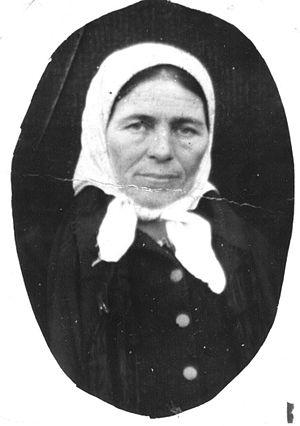
La maison de Darinka Radović à Rajkovac se trouve à Rajkovac, dans la municipalité de Topola et dans le district de Šumadija, en Serbie. Elle est inscrite sur la liste des monuments culturels protégés de la République de Serbie.